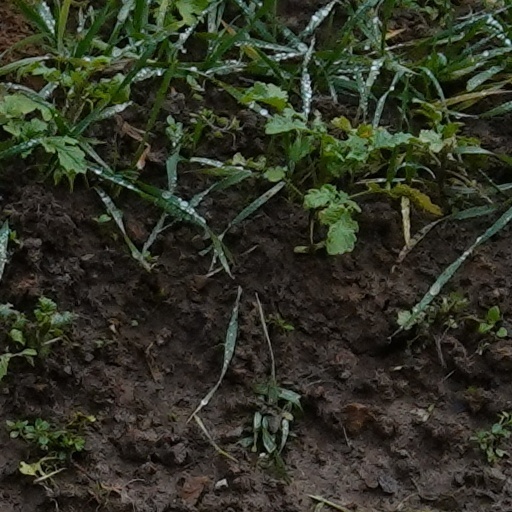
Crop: wheat